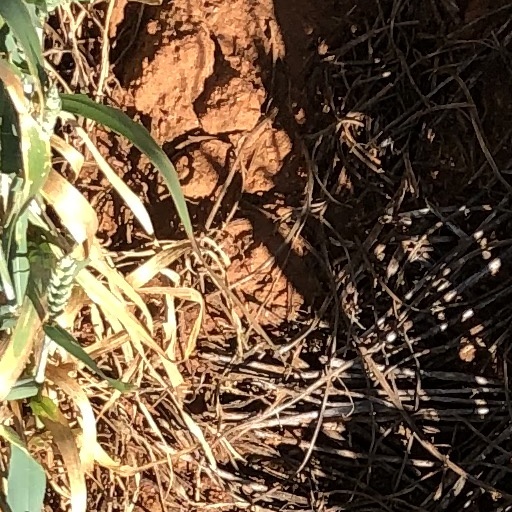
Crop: wheat